67th NHK Kōhaku Uta Gassen

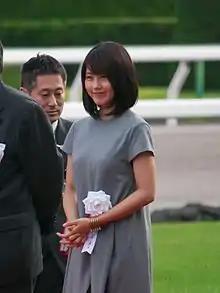
: Kasumi Arimura

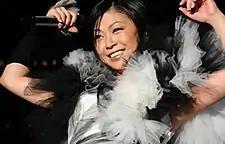
Hikaru Utada, first time on Kouhaku

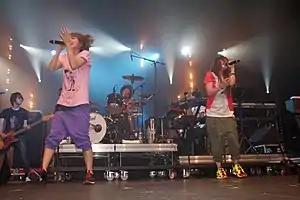
Puffy AmiYumi, will debut on this program

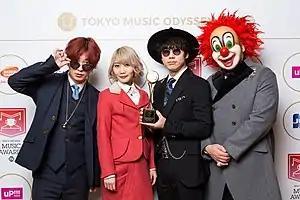
Sekai no Owari performs for third time

NHK revealed on September 8 that the 67th Kouhaku will air on December 31 (Saturday), starting from 19:15 JST and ending at 23:45 JST, with a 5-minute break for the latest news. In Japan, the broadcast takes place through NHK-G and Radio 1, and worldwide by NHK World Premium. In United States, the show is broadcast through TV Japan, starting around 15:10 (Eastern Time). Viewers outside Japan can watch Kouhaku on NHK World Premium, starting at 10:15 UTC, the same time as the NHK-G broadcast.